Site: brandenburg
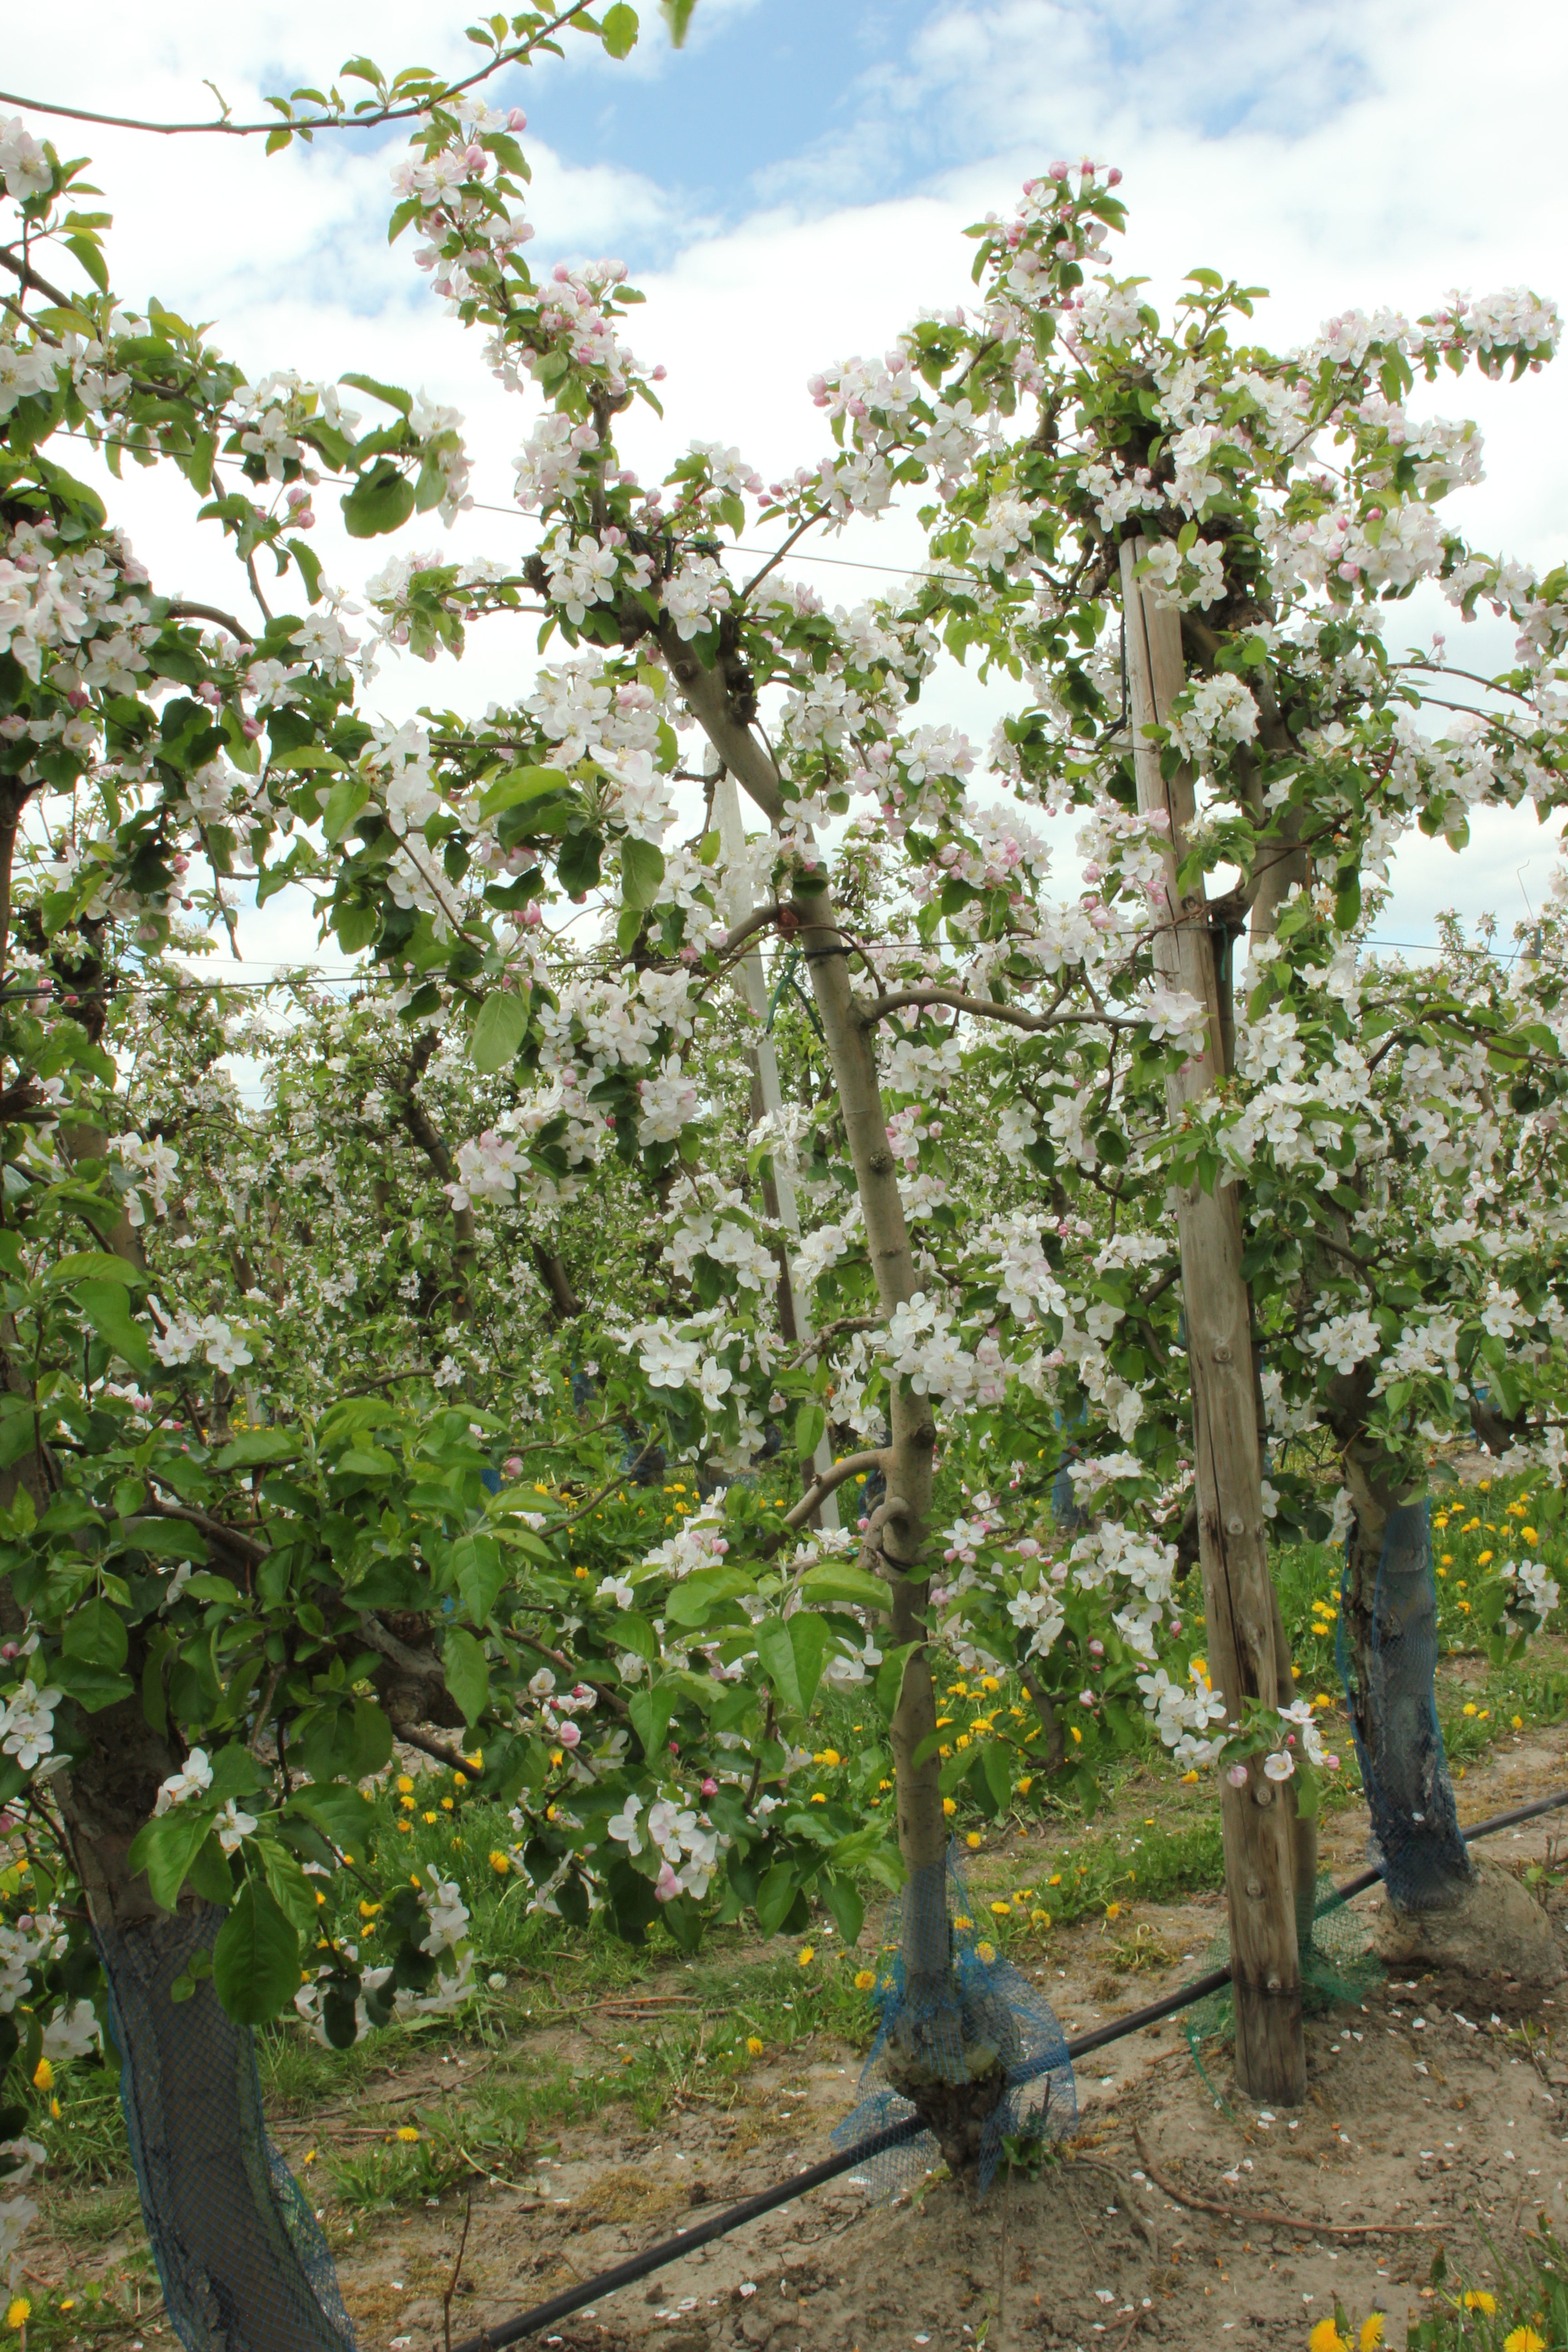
Growth stage (BBCH 65): Flowering